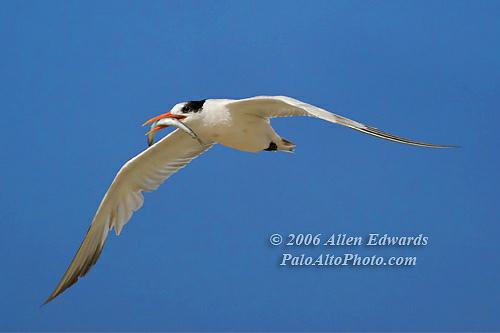
A photo of a elegant tern